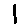
Label: 1